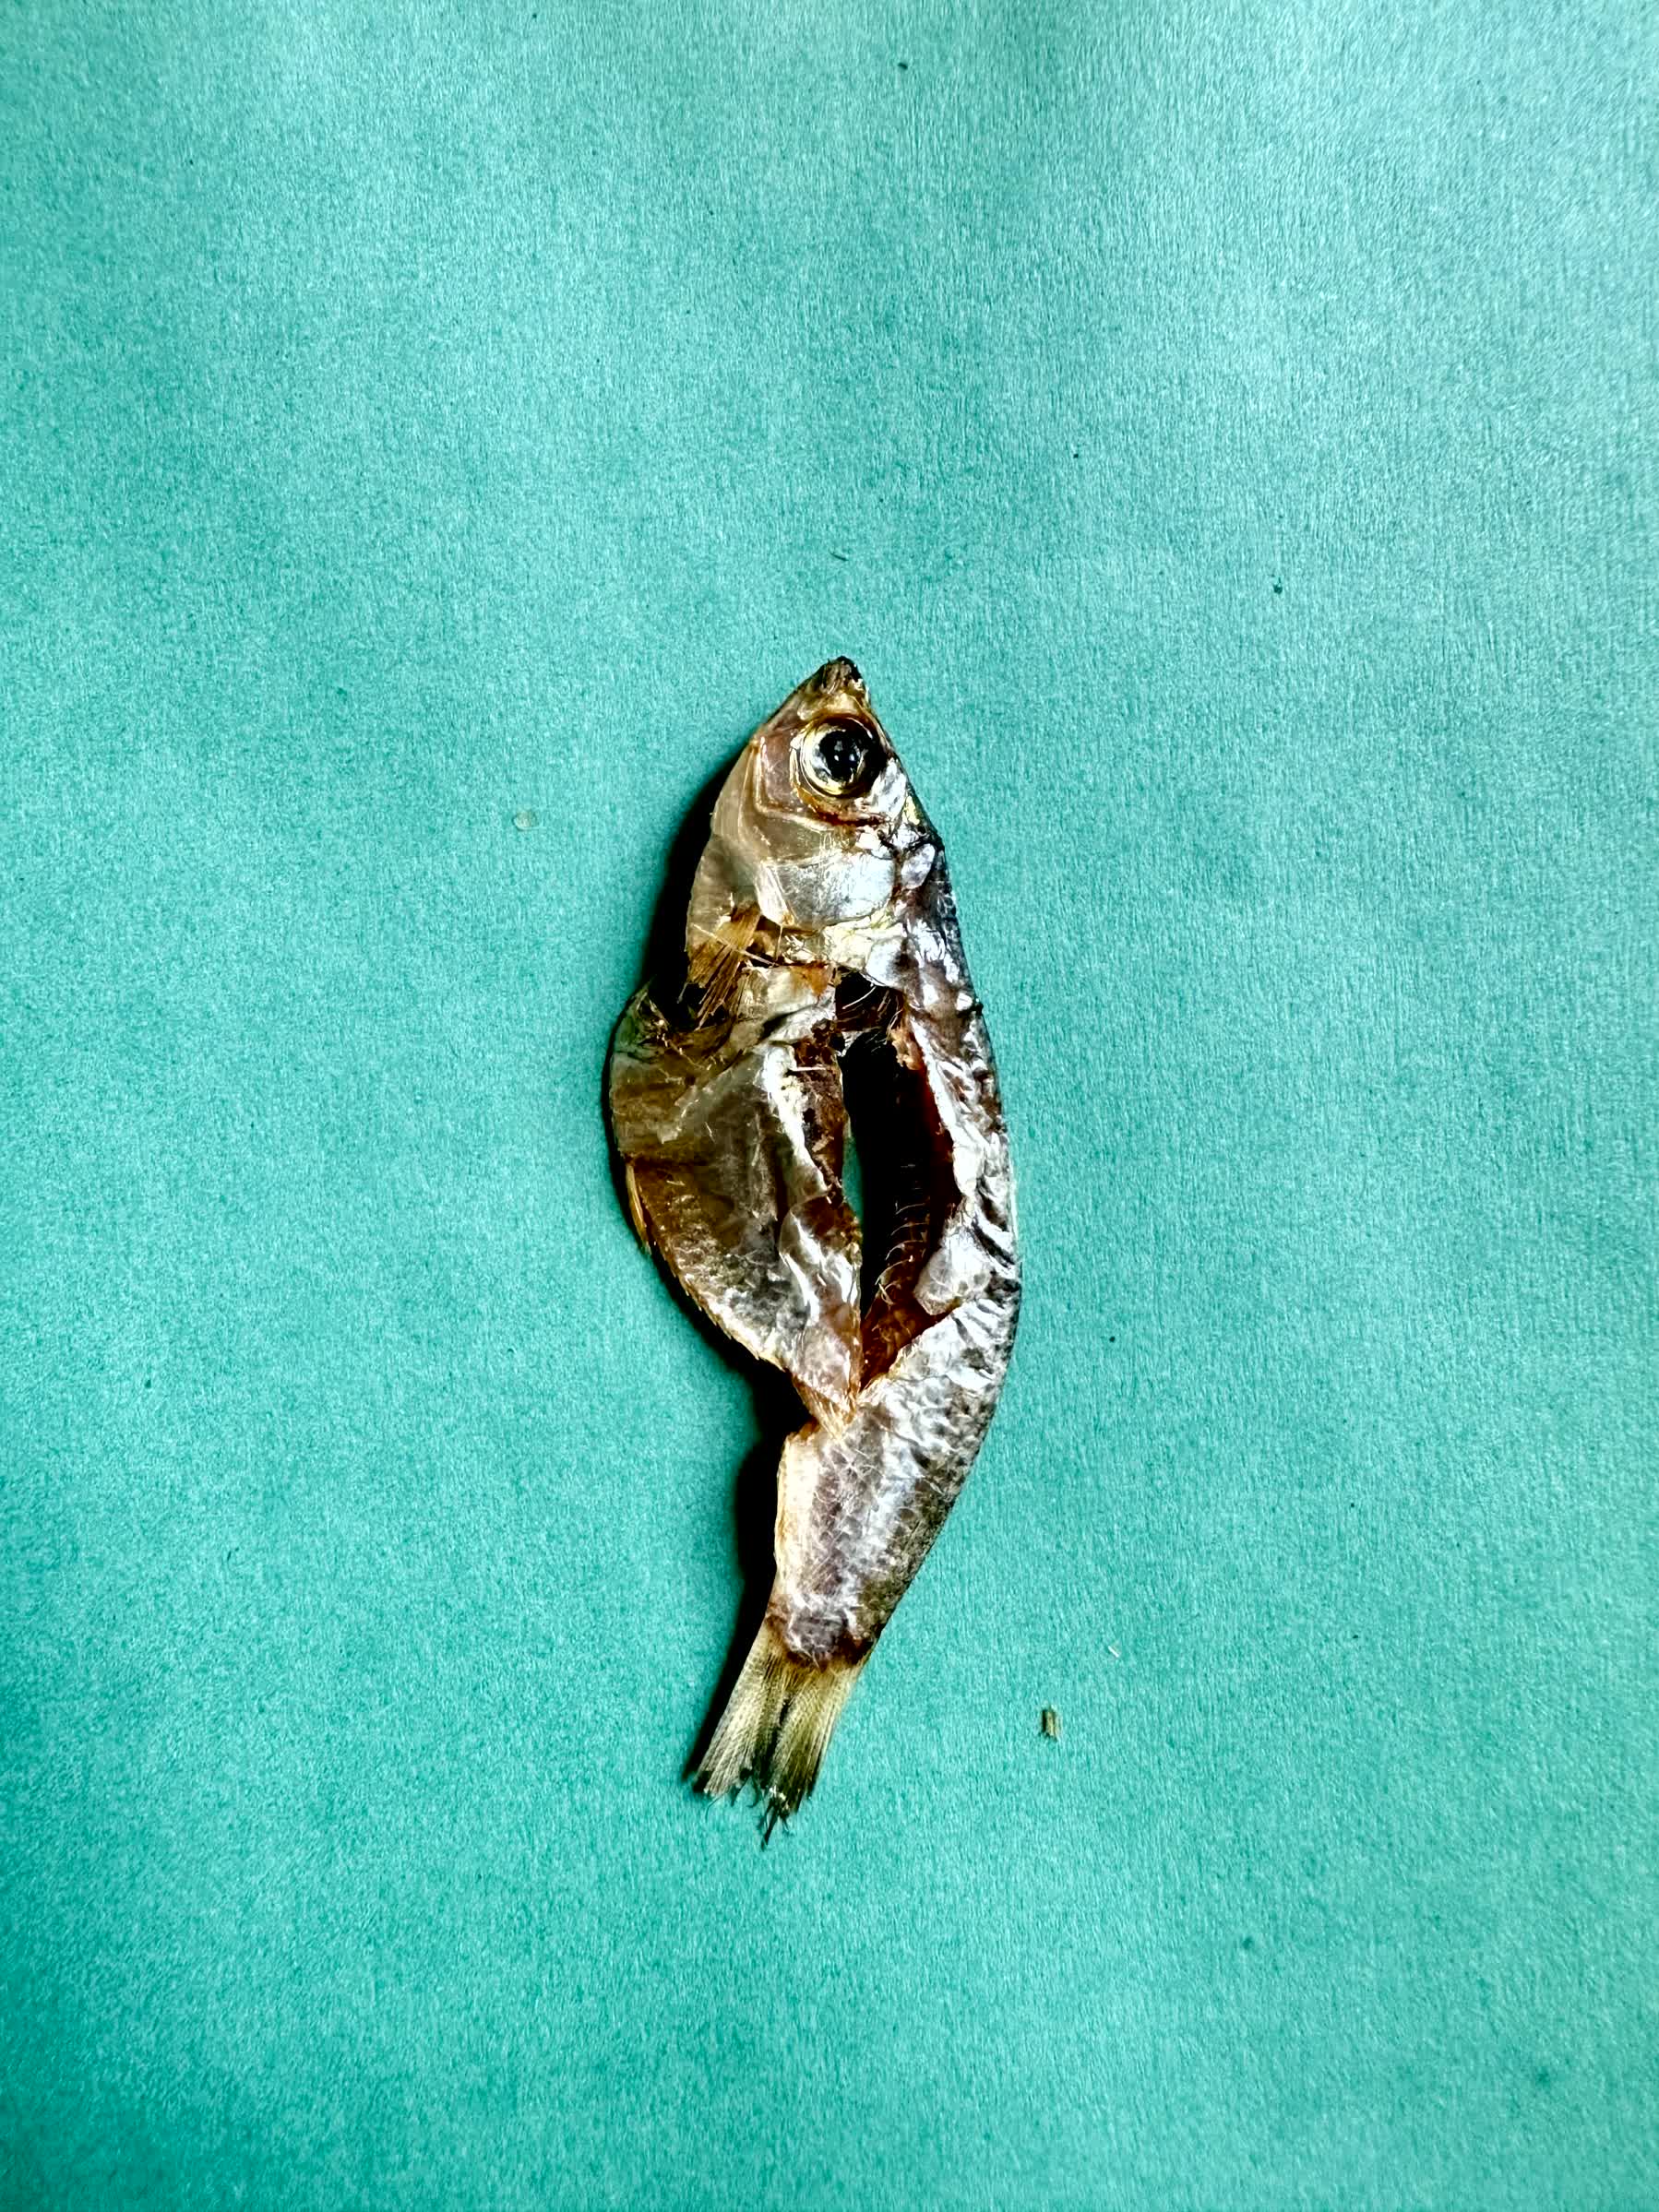
Species: Chapila